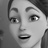
Emotion: surprise